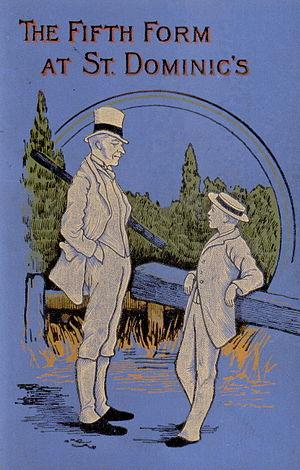
The Filth Form at St. Dominic's est la plus populaire des school stories écrites par l'auteur britannique Talbot Baines Reed. L'histoire est écrite pour le magazine The Boy's Own Paper et publiée plus tard au format livre par The Religious Tract Society, avec des illustrations de Gordon Browne. En 1921, l'histoire est adapté au grand écran par le réalisateur A. E. Coleby.